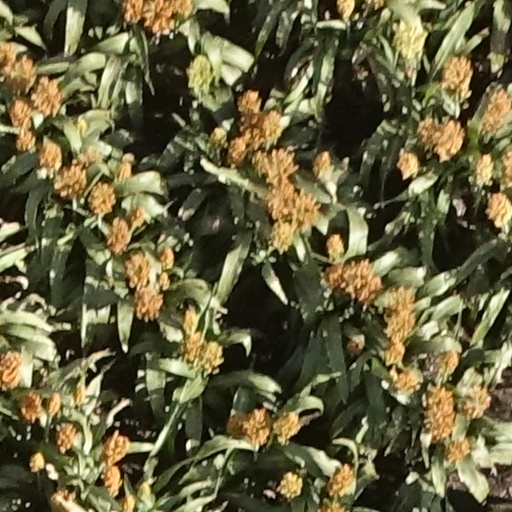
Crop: sorghum